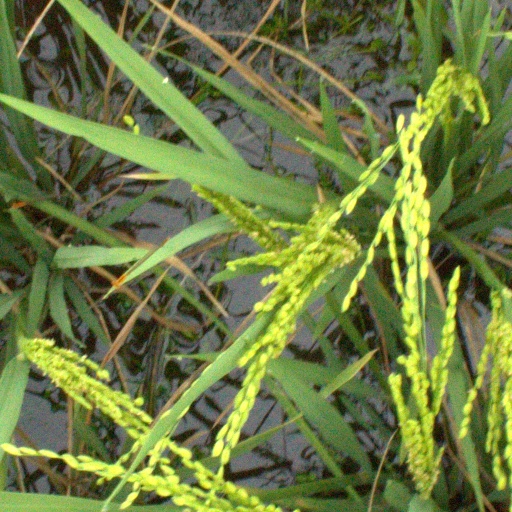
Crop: rice